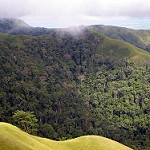
Scene: Outdoor